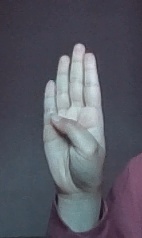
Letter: kaaf